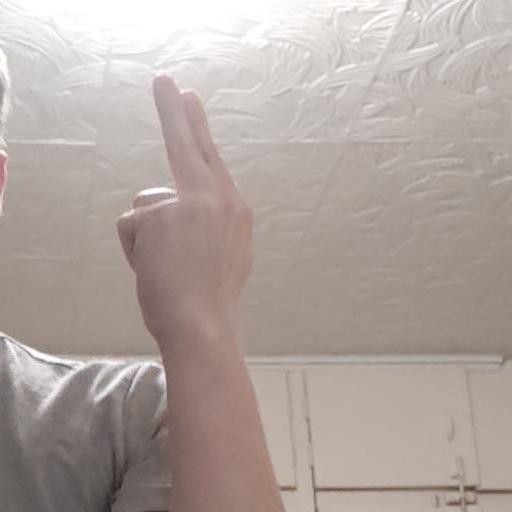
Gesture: two_up_inverted